Philip Hawkins (MP)

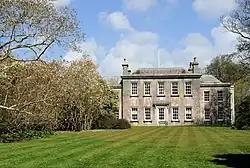
Trewithen House

Trewithen House, near Grampound was purchased in 1715 for £2,700 by Philip Hawkins, presumably Hawkins' father as Hawkins himself was under age, but it became his residence and improvements were made to the house in 1723. Hawkins was returned unopposed as Member of Parliament for Grampound at the 1727 British general election. He was returned again unopposed at the 1734 British general election. He voted against the Administration on every recorded occasion.